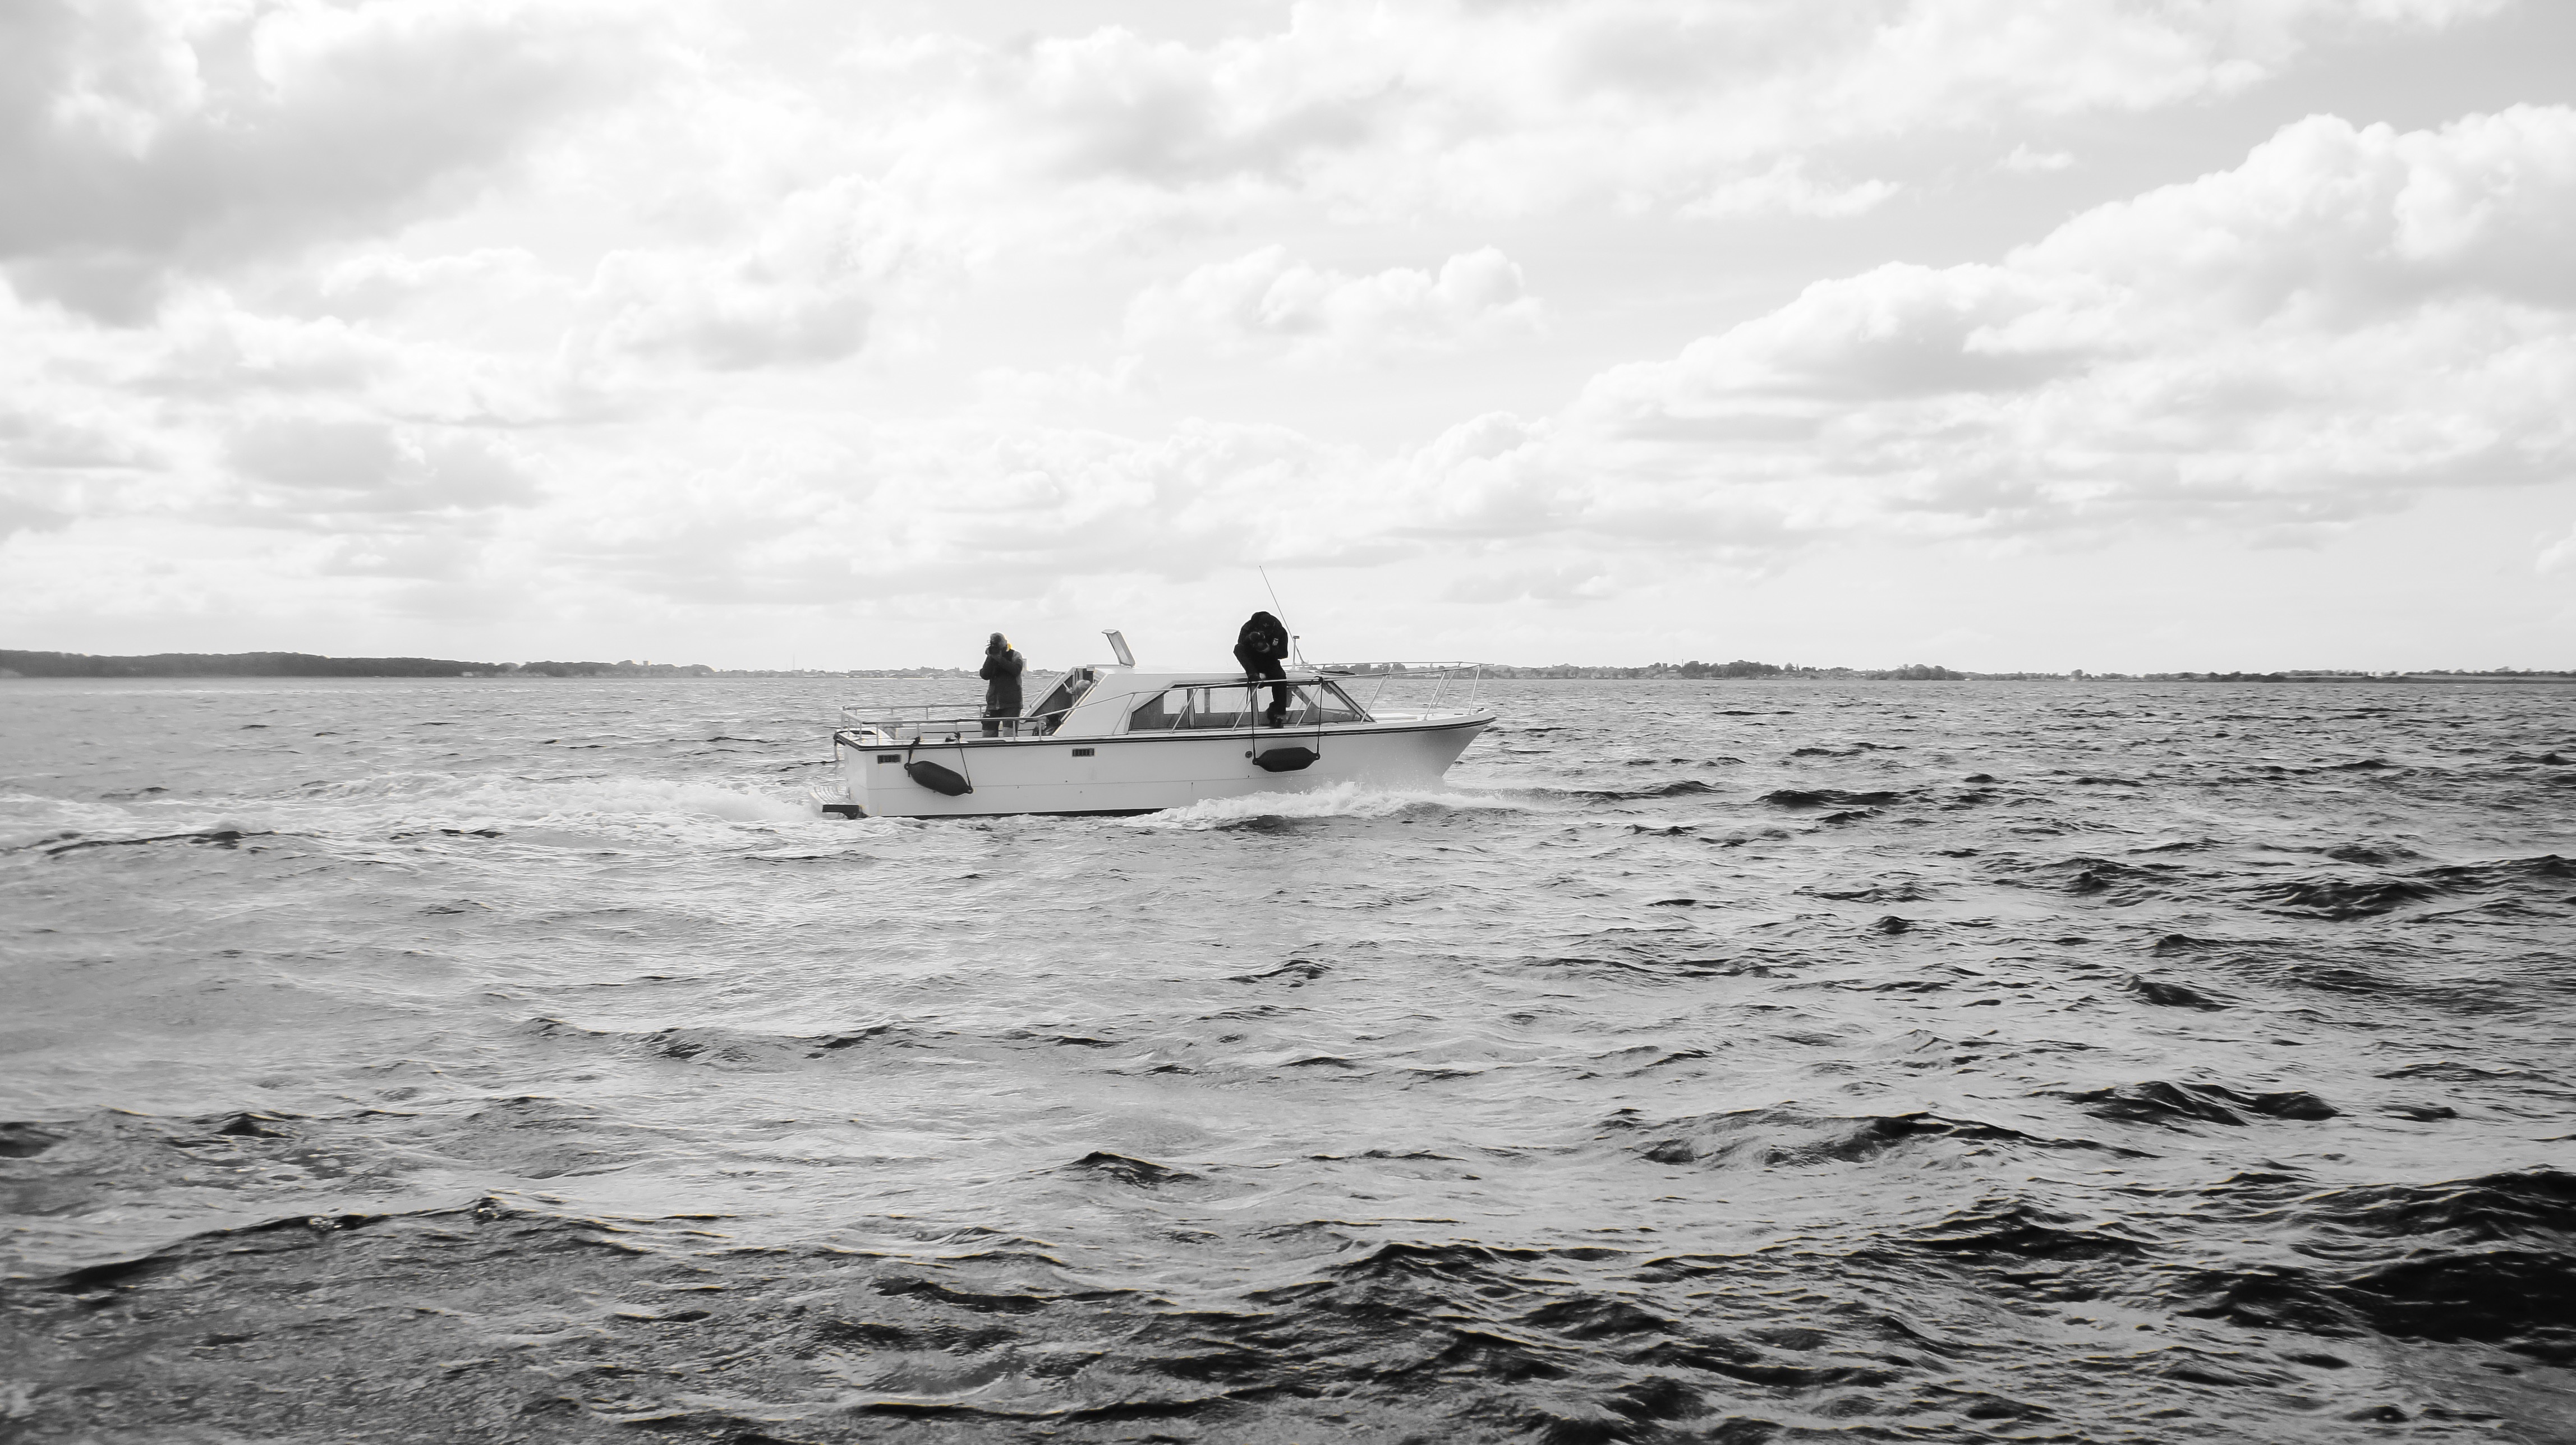
sea, coast, ocean, black and white, boat, shore, wave, vehicle, monochrome, boating, monochrome photography, wind wave, surfing equipment and supplies